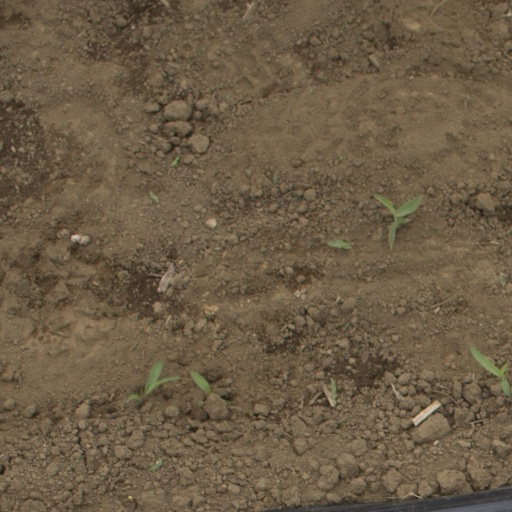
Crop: Jerusalem artichoke